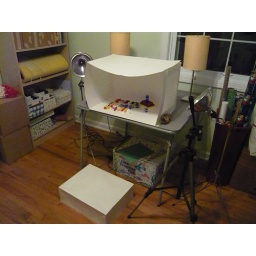
This is in the room next door (its a spare bedroom we use for storage).